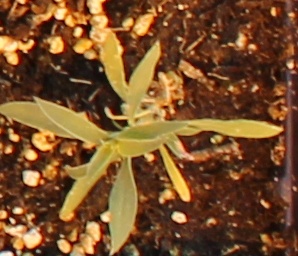
Label: Kochia